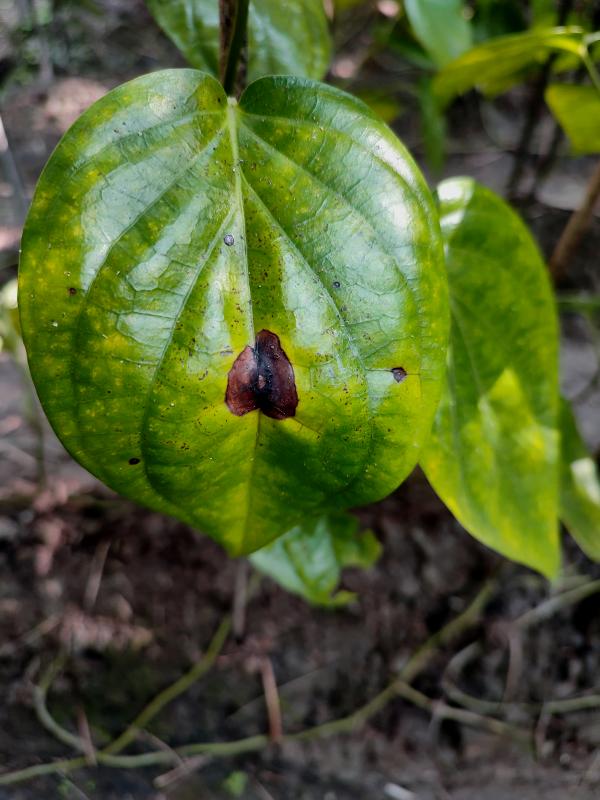
Label: Bacterial_Leaf_Disease